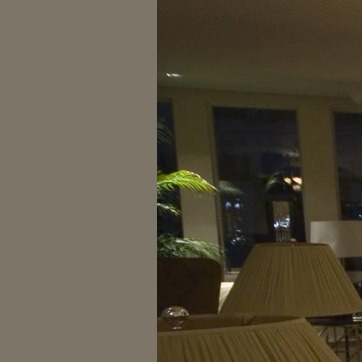
Material: foliage